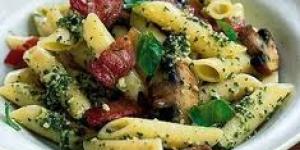
pastas con tocineta y champinones